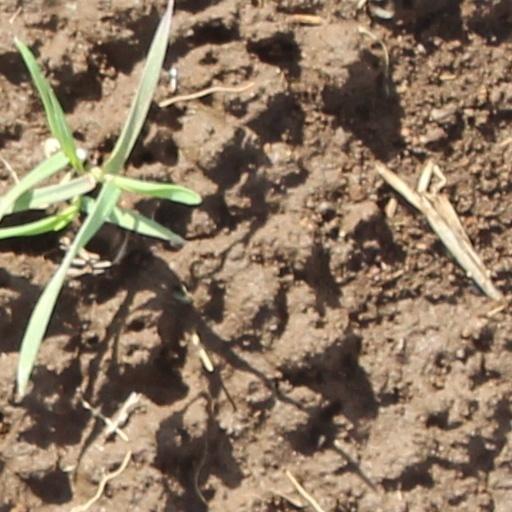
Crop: wheat